Kadi Sissoko

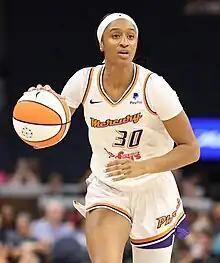
Sissoko with the Phoenix Mercury in 2023

Kadiatou "Kadi" Sissoko (born January 25, 1999) is a French professional basketball player for Villeneuve d'Ascq of the La Boulangère Wonderligue. She was selected in the third round of the 2023 WNBA draft by the Phoenix Mercury. She played college basketball at Syracuse, Minnesota, and USC.